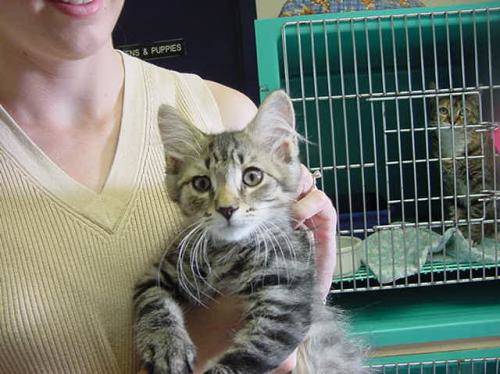
Label: cat